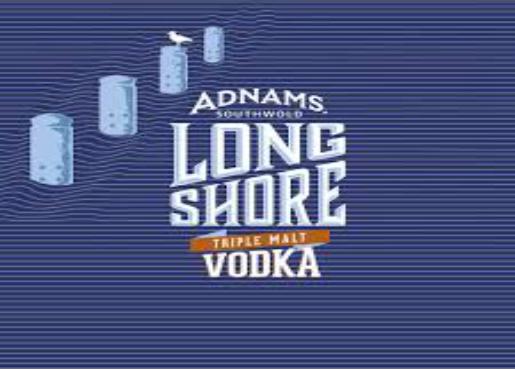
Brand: Adnams
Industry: Food